Klagenfurt am Wörthersee

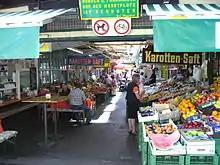
Benedikterplatz market

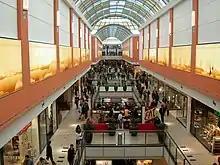
Interior of City-Arkaden

Klagenfurt is the economic centre of Carinthia, with 20% of the industrial companies. In May 2001, there were 63,618 employees in 6,184 companies here. 33 of these companies employed more than 200 people. The prevalent economic sectors are light industry, electronics, and tourism. There are also several printing offices.